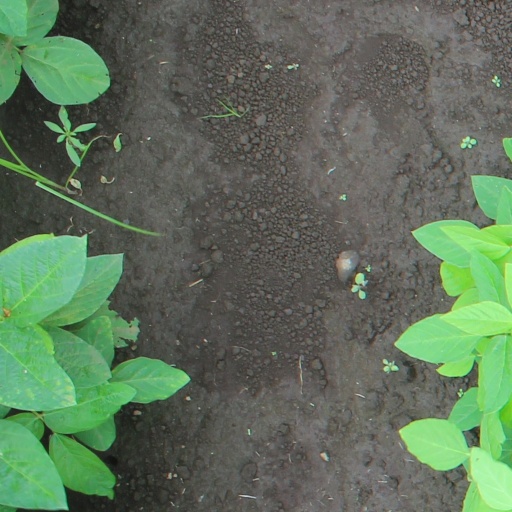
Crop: soybean